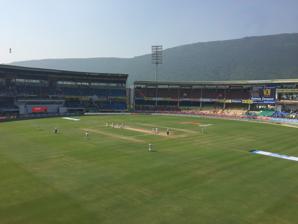
Building: ACA–VDCA Cricket Stadium
Country: Unknown
Year built: 2003
Cricket stadium ACA–VDCA Cricket Stadium View of the stadium Ground information Location Madhurawada , Visakhapatnam , Andhra Pradesh Establishment 2003 Capacity 25,000 Owner Sports Authority of Andhra Pradesh Operator BCCI Tenants Indian cricket team Andhra cricket team Delhi Capitals End names Vizzy End DV Subba Rao End International information First Test 17–21 November 2016: India v England Last Test 2–5 February 2024: India v England First ODI 5 April 2005: India v Pakistan Last ODI 19 March 2023: India v Australia First T20I 14 February 2016: India v Sri Lanka Last T20I 23 November 2023: India v Australia First WODI 24 February 2010: India v England Last WODI 23 January 2014: India v Sri Lanka First WT20I 18 March 2012: India v Australia Last WT20I 28 January 2014: India v Sri Lanka As of 5 February 2024 Source: ESPNcricinfo ACA–VDCA Cricket Stadium (officially known as Dr. Y. S. Rajasekhara Reddy Andhra Cricket Association–Visakhapatnam District Cricket Association Cricket Stadium ) is a multi-purpose stadium in Visakhapatnam , Andhra Pradesh , India . It is primarily used for international cricket matches. The stadium has two-tiers and was designed to avoid any restricted views, eliminating pillars or columns which come in the field of view of spectators. The pitch is known to be batsman-friendly. Ground profile The pitch assists spinners and the ball does not bounce much and hence, batting second is not always beneficial, though dew factor sometimes plays a significant role. In recent matches, pitch has been a batting heaven. The highest ODI Score here is 387 by India against West Indies, 2019. History The stadium hosted its first ODI match against Pakistan, in which Mahendra Singh Dhoni scored his maiden one day international century (148) in 2005. After being given Test status, it hosted its first test match in November 2016, between India and England. India won the match by 246 runs. The Stadium hosted its first T20I in February 2016 between India and Sri Lanka, in Which Ravichandran Ashwin took 4 wickets for 8 runs in his 4 over spell bundling out Sri Lanka for 83. The stadium also hosted some  IPL matches and was the home ground of Deccan Chargers in 2012 and along with Sunrisers Hyderabad in 2015 and also with Mumbai Indians and Rising Pune Supergiants together in 2016 and also with Delhi Capitals in 2024. Although this Stadium did not host any group stage matches in the 2019 Indian Premier League , it was selected to host the Eliminator and Qualifier 2 of the tournament. Stats & records List of international cricket centuries at ACA-VDCA Cricket Stadiums Matches hosted Test — 3 ODI — 11 T20I — 3 ( as on 6 February 2024 ) Facts MS Dhoni scored his maiden ODI hundred (148) at this ground when Pakistan toured India in 2005 . Rohit Sharma scored 159 off 138((17*4,5*6)) balls against West Indies on 18 December 2019, which is the highest individual ODI score for any batsmen on this ground. Rohit Sharma scored his first Test Hundred in his first innings as Test Opener on 3 October 2019, later in the same Test match, Rohit scored another 100 in the second innings. In the same test he smashed 13 sixes, that is the highest total for an individual in a test. Mayank Agarwal recorded his maiden Test Hundred and converted it into a double hundred (215) at this ground, which is the highest individual Test score for any batsmen on this ground. Adam Zampa recorded figures of 6 for 19 for Rising Pune SuperGiant in 2019, the best figures for a spinner in IPL history Highest ODI score posted by a team was 387/5 by India, vs West Indies, 2019. Rohit Sharma and K. L. Rahul scored 100's each and recorded 227 runs for the first wicket for India, vs West Indies, 2019. First time in an ODI that both captains Virat Kohli and Kieron Pollard have been dismissed for a first ball duck, on 18 December 2019. Kuldeep Yadav picked up his second ODI hat trick at this ground, vs West Indies, 2019. Josh Inglis scored his maiden T20I century at this ground. He scored 110 of 50 balls and this is the highest individual T20I score for any batsmen on this ground when Australia toured India in 2023 Yashasvi Jaiswal scored his maiden double century in Tests at this ground. He scored 209 of 290 balls when England toured India in 2024 . List of centuries Key * denotes that the batsman was not out . Inns. denotes the number of the innings in the match. Balls denotes the number of balls faced in an innings. NR denotes that the number of balls was not recorded. Parentheses next to the player's score denotes his century number at Edgbaston. The column title Date refers to the date the match started. The column title Result refers to the player's team result Tests No. Score Player Team Balls Inns. Opposing team Date Result 1 119 Cheteshwar Pujara India 204 1 England 17 November 2016 Won 2 167 Virat Kohli India 267 1 England 17 November 2016 Won 3 176 Rohit Sharma India 244 1 South Africa 2 October 2019 Won 4 215 Mayank Agarwal India 371 1 South Africa 2 October 2019 Won 5 160 Dean Elgar South Africa 287 1 India 2 October 2019 Lost 6 111 Quinton de Kock South Africa 111 1 India 2 October 2019 Lost 7 127 Rohit Sharma India 149 2 South Africa 2 October 2019 Won 8 209 Yashasvi Jaiswal India 290 1 England 2 February 2024 Won 9 104 Shubman Gill India 147 2 England 2 February 2024 Won ODIs No. Score Player Team Balls Inns. Opposing team Date Result 1 148 MS Dhoni India 123 1 Pakistan 5 April 2005 Won 2 107* Chamara Silva Sri Lanka 107 1 India 17 February 2007 Lost 3 111* Michael Clarke Australia 139 1 India 10 October 2010 Lost 4 118 Virat Kohli India 121 2 Australia 10 October 2010 Won 5 117 Virat Kohli India 123 2 West Indies 2 December 2011 Won 6 100* Shikhar Dhawan India 85 2 Sri Lanka 17 December 2017 Won 7 157* Virat Kohli India 129 1 West Indies 24 October 2018 Tied 8 123* Shai Hope West Indies 134 2 India 24 October 2018 Tied 9 159 Rohit Sharma India 138 1 West Indies 18 December 2019 Won 10 102 K. L. Rahul India 104 1 West Indies 18 December 2019 Won List of five wicket hauls Key Symbol Meaning † The bowler was man of the match ‡ 10 or more wickets taken in the match § One of two five-wicket hauls by the bowler in the match Date Day the Test started or ODI was held Inn Innings in which five-wicket haul was taken Overs Number of overs bowled. Runs Number of runs conceded Wkts Number of wickets taken Econ Runs conceded per over Batsmen Batsmen whose wickets were taken Drawn The match was drawn . Tests No. Bowler Date Team Opposing team Inn Overs Runs Wkts Econ Batsmen Result 1 Ravichandran Ashwin 17 November 2016 India England 2 29.5 67 5 2.24 Ben Duckett Joe Root Ben Stokes Stuart Broad James Anderson Won 2 Ravichandran Ashwin 2 October 2019 India South Africa 2 46.2 145 7 3.12 Aiden Markram Theunis de Bruyn Faf du Plessis Quinton de Kock Vernon Philander Keshav Maharaj Kagiso Rabada Won 3 Mohammed Shami 2 October 2019 India South Africa 4 10.5 35 5 3.23 Temba Bavuma Faf du Plessis Quinton de Kock Dane Piedt Kagiso Rabada Won 4 Jasprit Bumrah 3 February 2024 India England 2 15.5 45 6 3.23 Ollie Pope Joe Root Jonny Bairstow Ben Stokes Tom Hartley James Anderson Won One Day Internationals No. Bowler Date Team Opposing team Inn Overs Runs Wkts Econ Batsmen Result 1 Amit Mishra 29 October 2016 India New Zealand 2 6 18 5 3.00 Ross Taylor BJ Watling James Neesham Tim Southee Ish Sodhi Won Notable events Due to water scarcity in Maharashtra during the IPL 2016 season, Mumbai Indians and Rising Pune Supergiants played 3 games each at this stadium. Visakhapatnam served as a home venue for both the teams. Rising Pune Supergiants skipper Mahendra Singh Dhoni [when CSK was facing eviction in 2016 & 2017] scored 22 runs off final over against Axar Patel of Kings XI Punjab on 21 May 2016 to secure one of the highest chases in T20s at this stadium. In 2016, Visakhapatnam hosted all 3 international formats in the same year in which India won the T20I, ODI and Test against Sri Lanka, New Zealand and England respectively. On 24 October 2018, Virat Kohli became the fastest player to score 10,000 ODI runs with 205 innings surpassing Sachin Tendulkar . He achieved this feat during the second ODI against West Indies . In 2019, due to the General Elections in India, Visakhapatnam was named as Standby venue for IPL 2019 . Even though this stadium has not hosted any group stage matches, it was selected to host the playoffs stage of 2019 Indian Premier League for the first time. In 2024, due to the DDCA expressing inability to host Delhi Capitals home matches at the Arun Jaitley Stadium during the initial stage of IPL 2024 season, Visakhapatnam was chosen to host DC's first 2 home matches. Gallery ACA - VDCA International Cricket Stadium ACA-VDCA stadium ACA-VDCA stadium view References